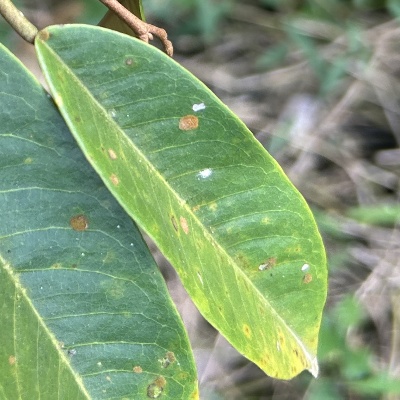
Label: Leaf_Algal